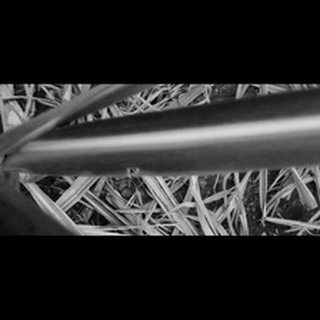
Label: sugarcane_yellow_leaf_disease